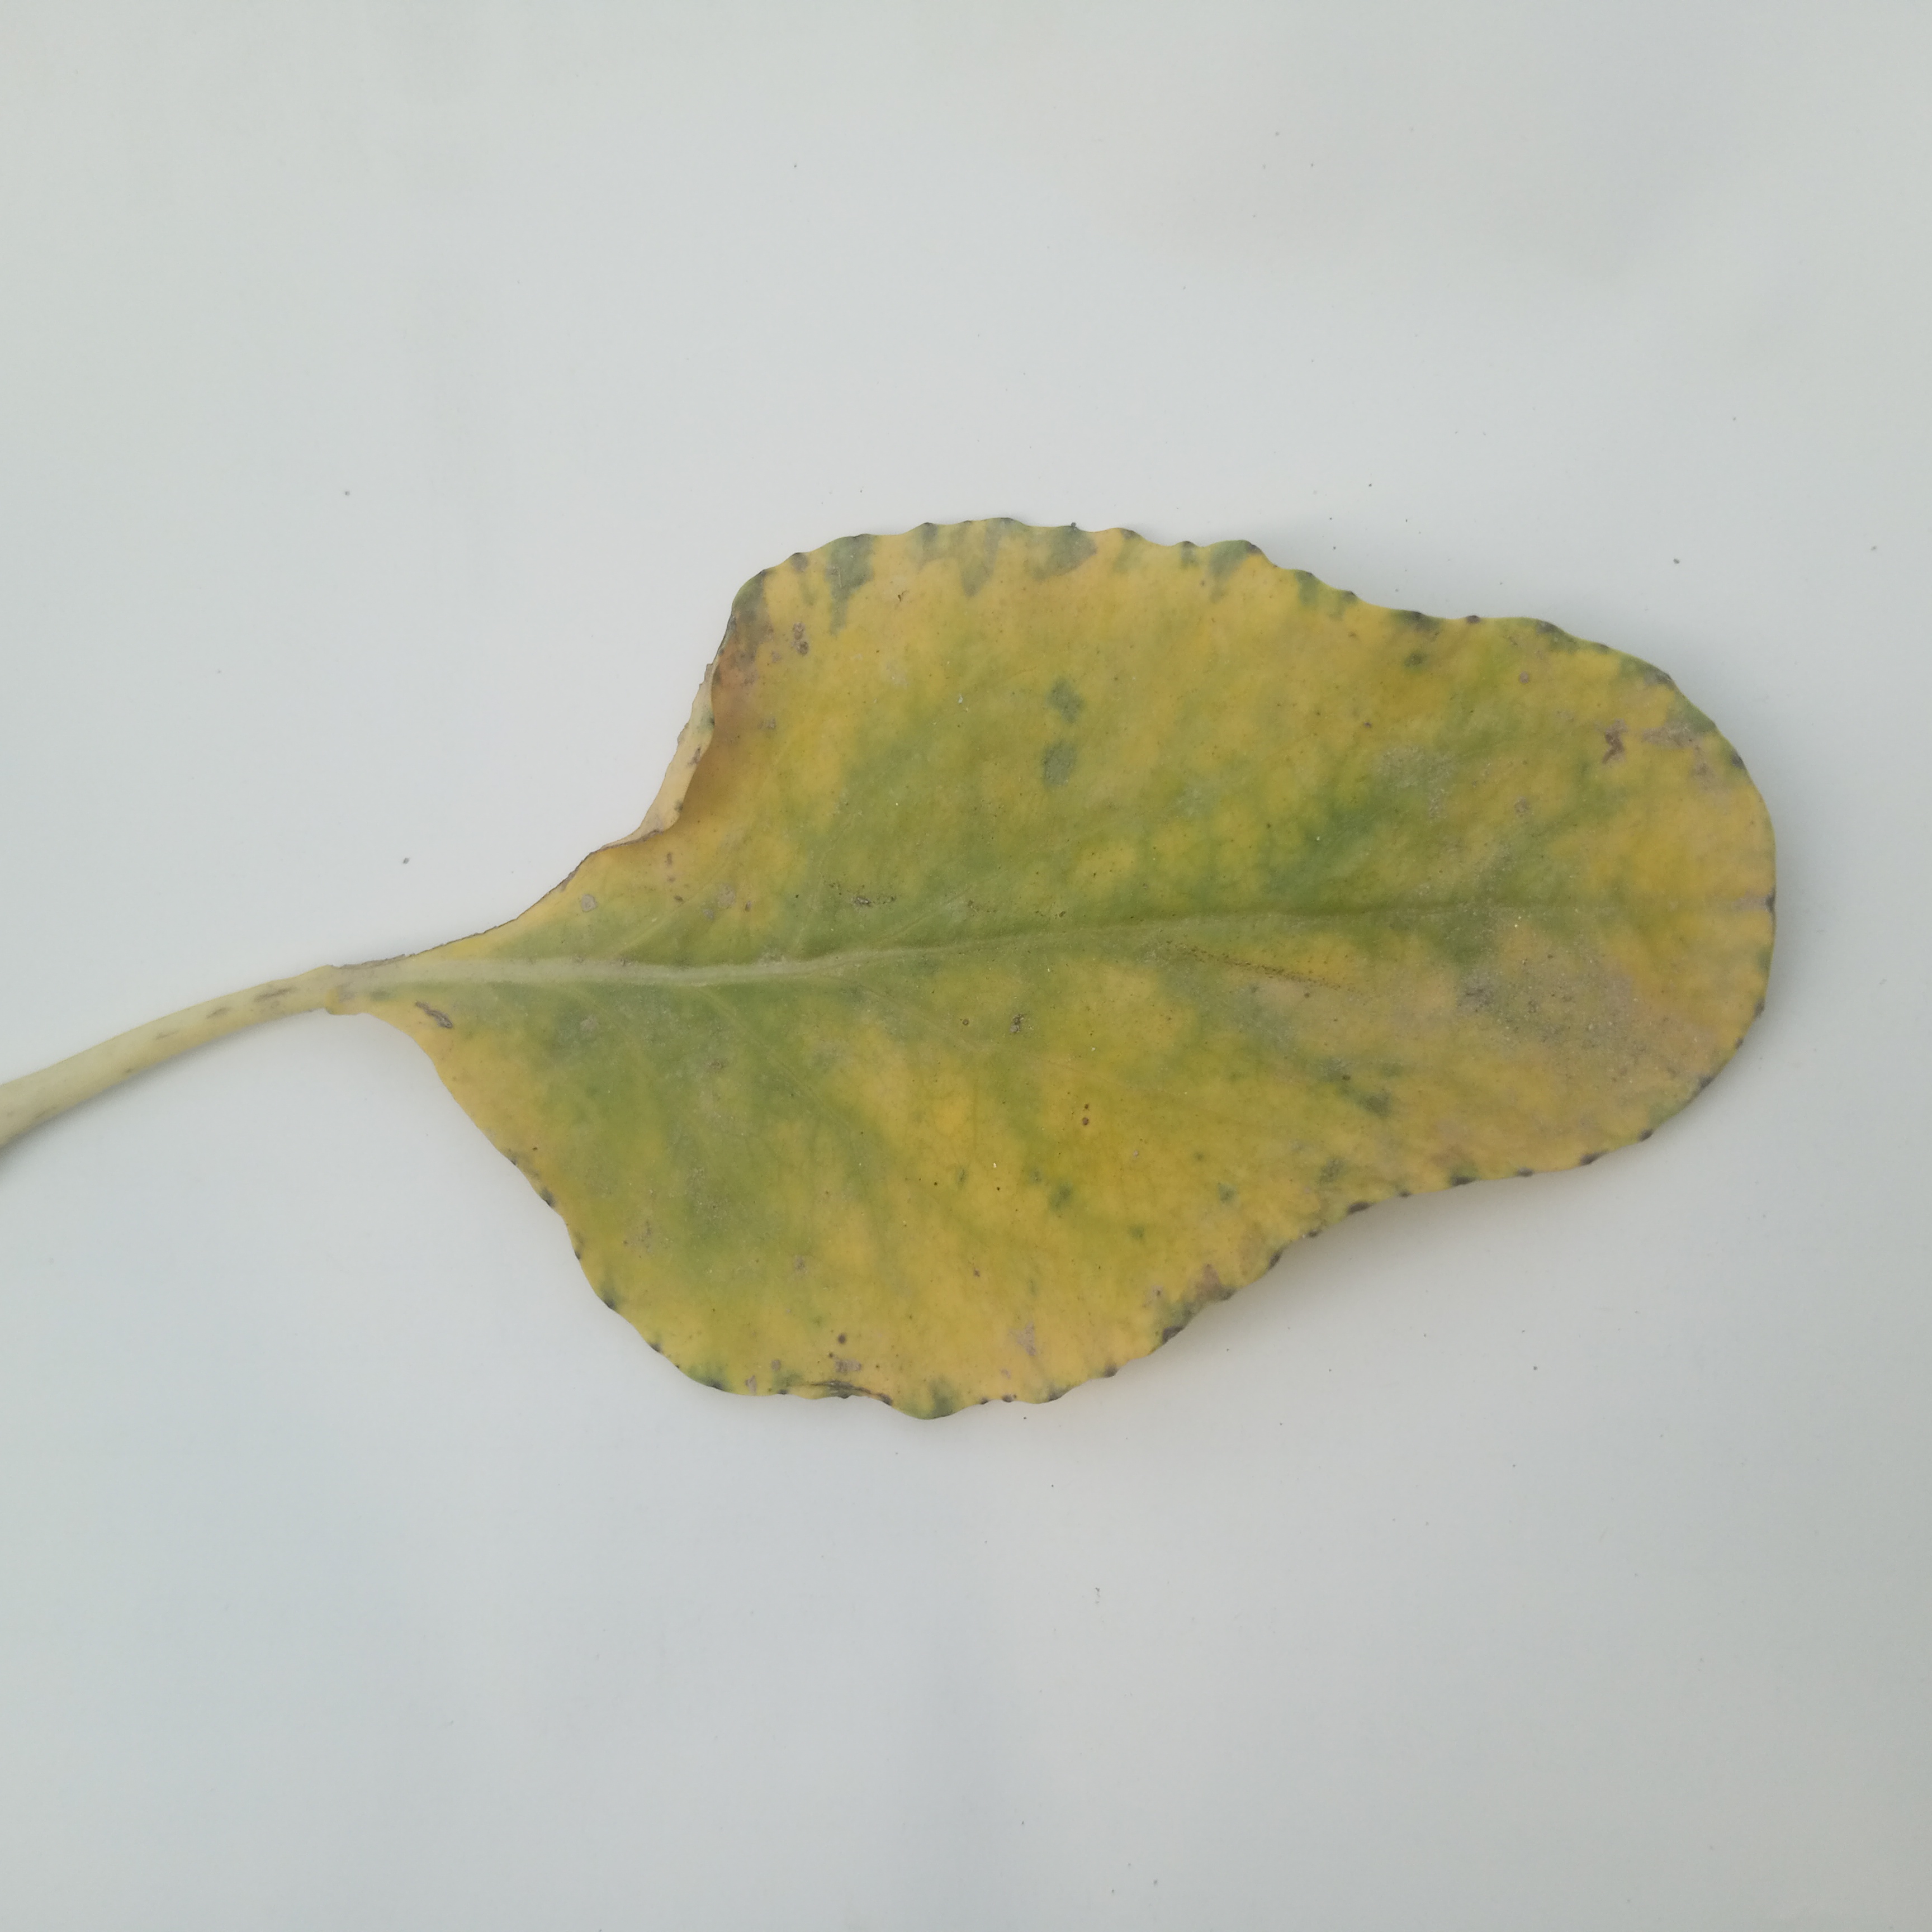
Label: Black Rot